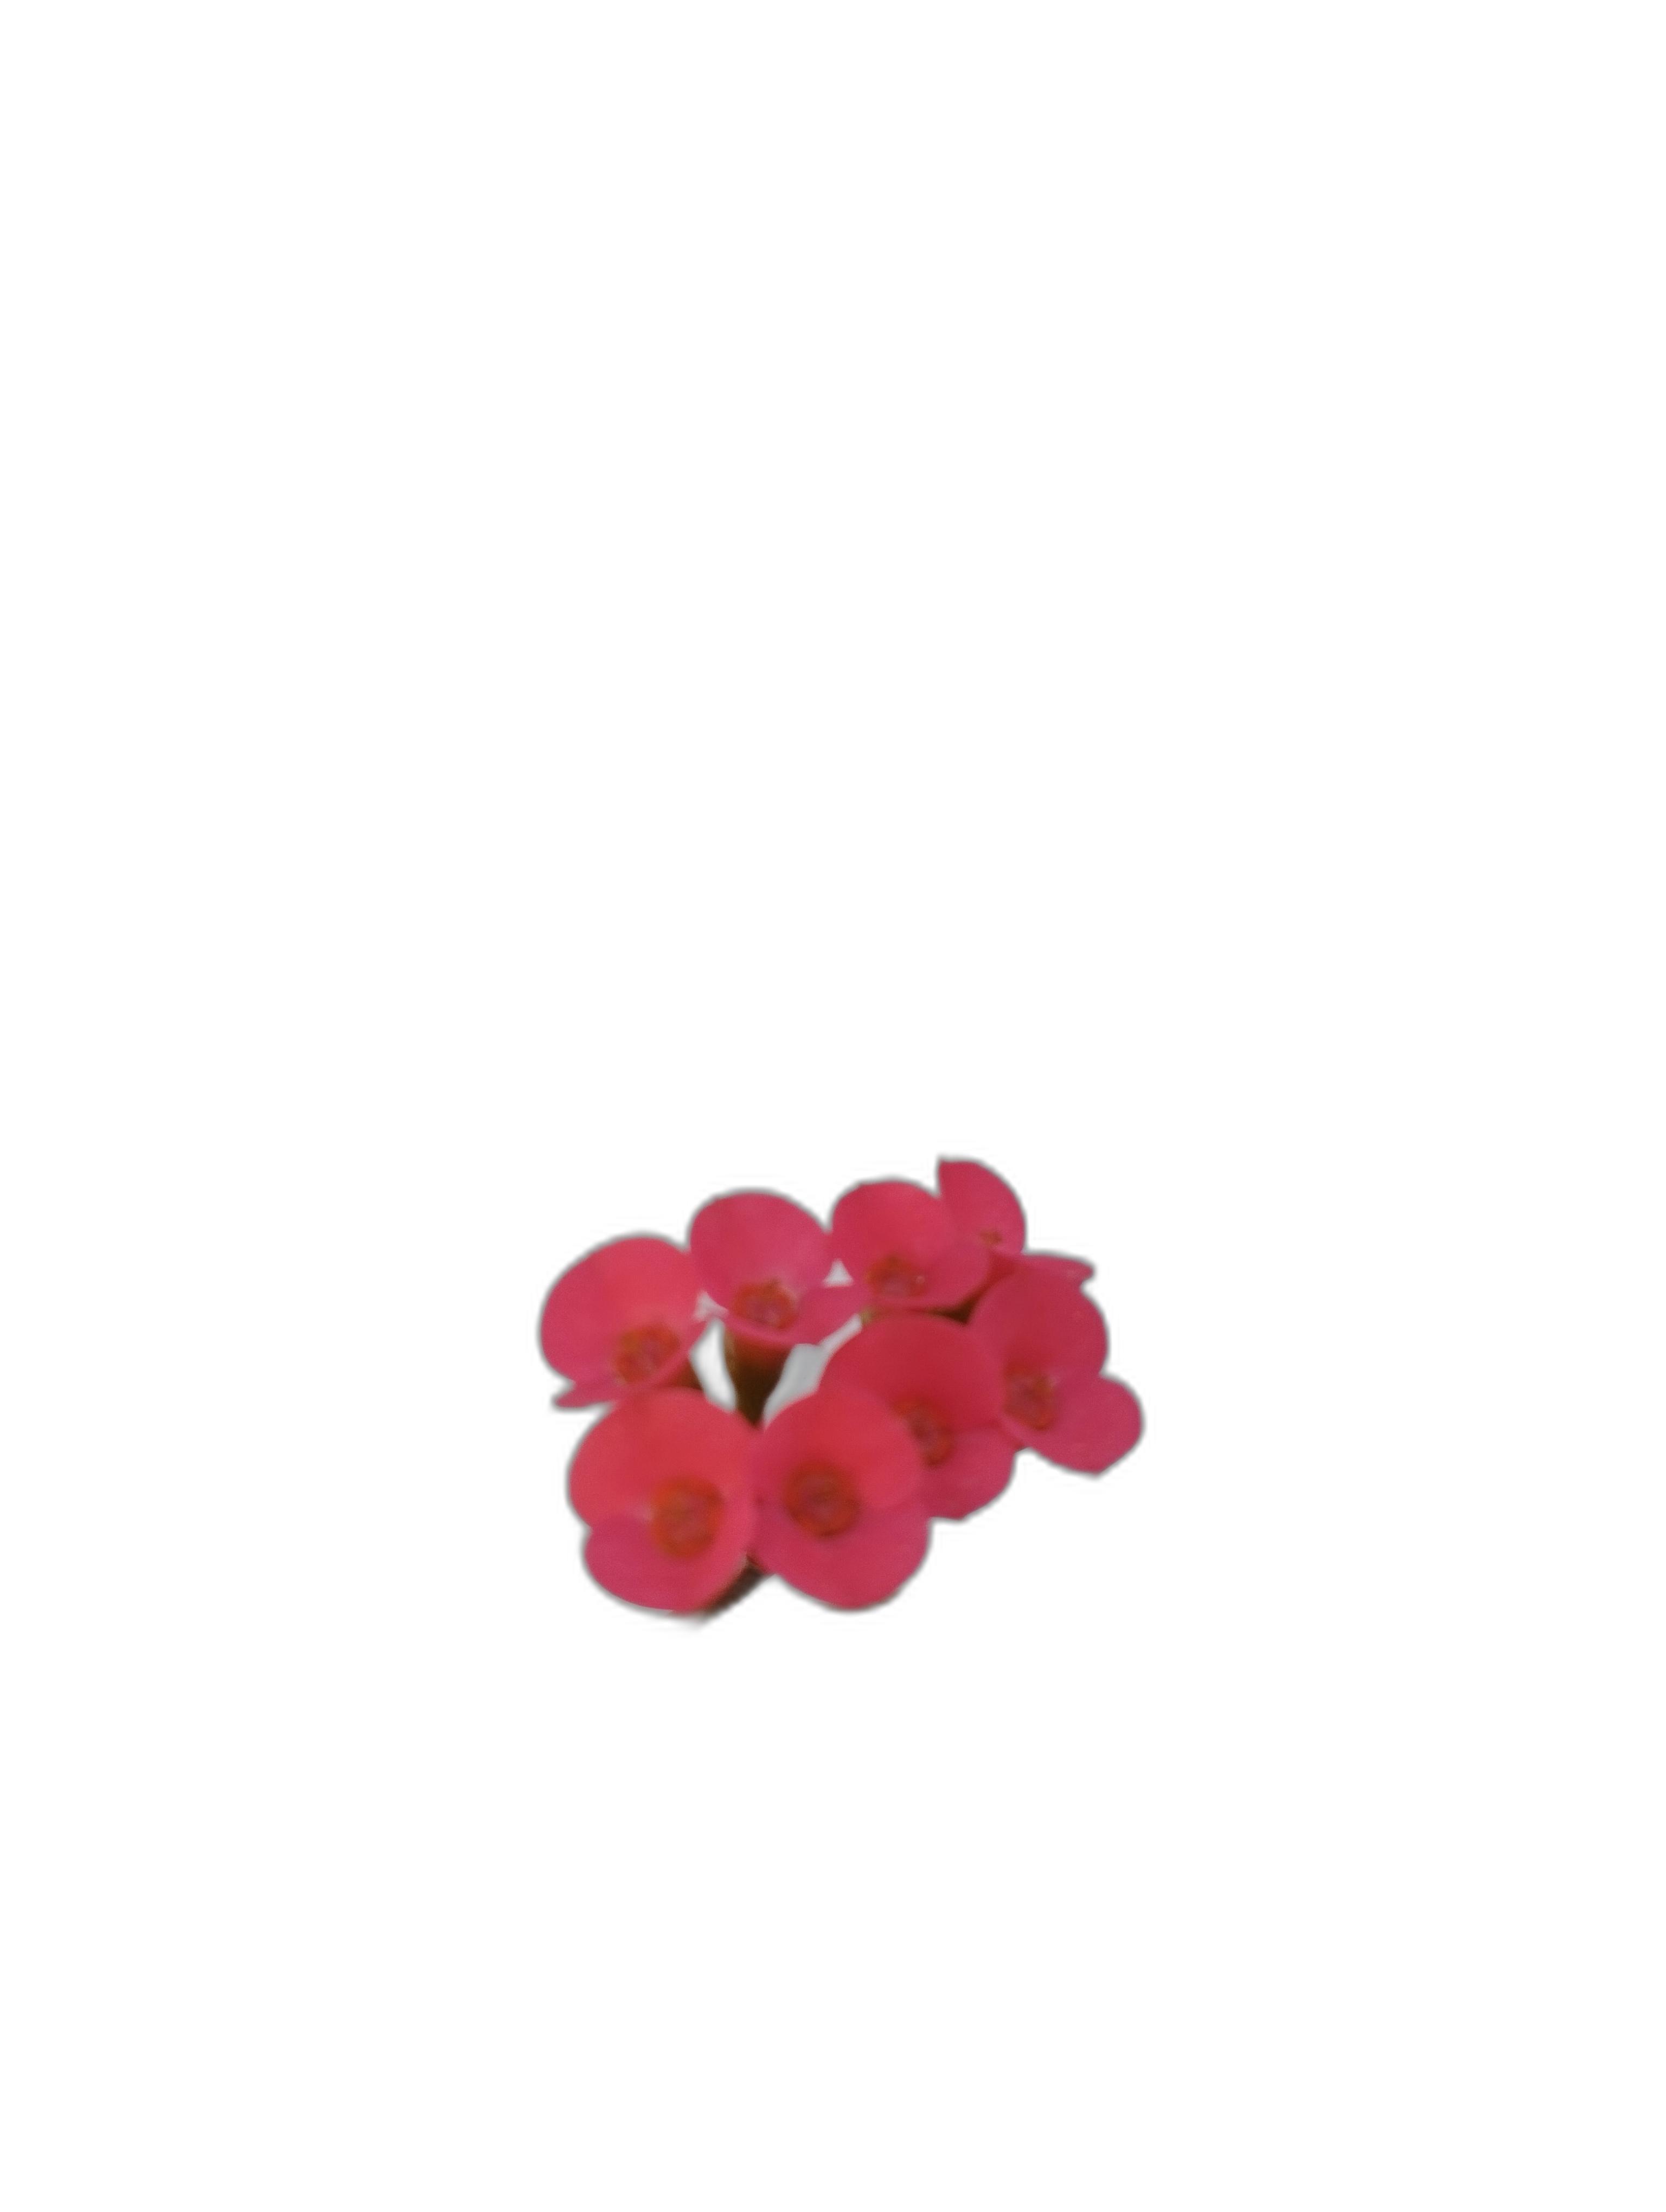
Label: Crown of thorns